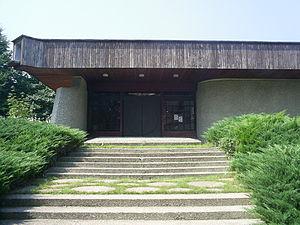
Stara Zagora est une ville du centre-sud de la Bulgarie. Elle compte une université, un hôpital universitaire, un observatoire astronomique diverses industries et plusieurs instituts scientifiques et culturels.
Le Musée des bâtiments résidentiels du Néolithique de Stara Zagora est situé à Stara Zagora, dans l'oblast de Stara Zagora en Bulgarie.